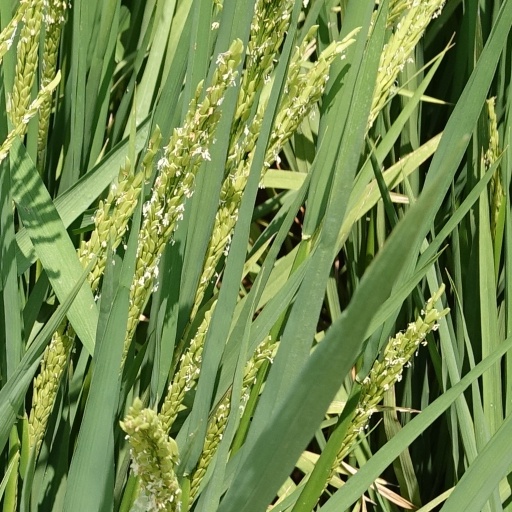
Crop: rice